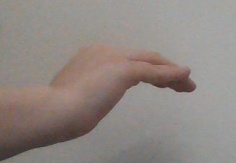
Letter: haa